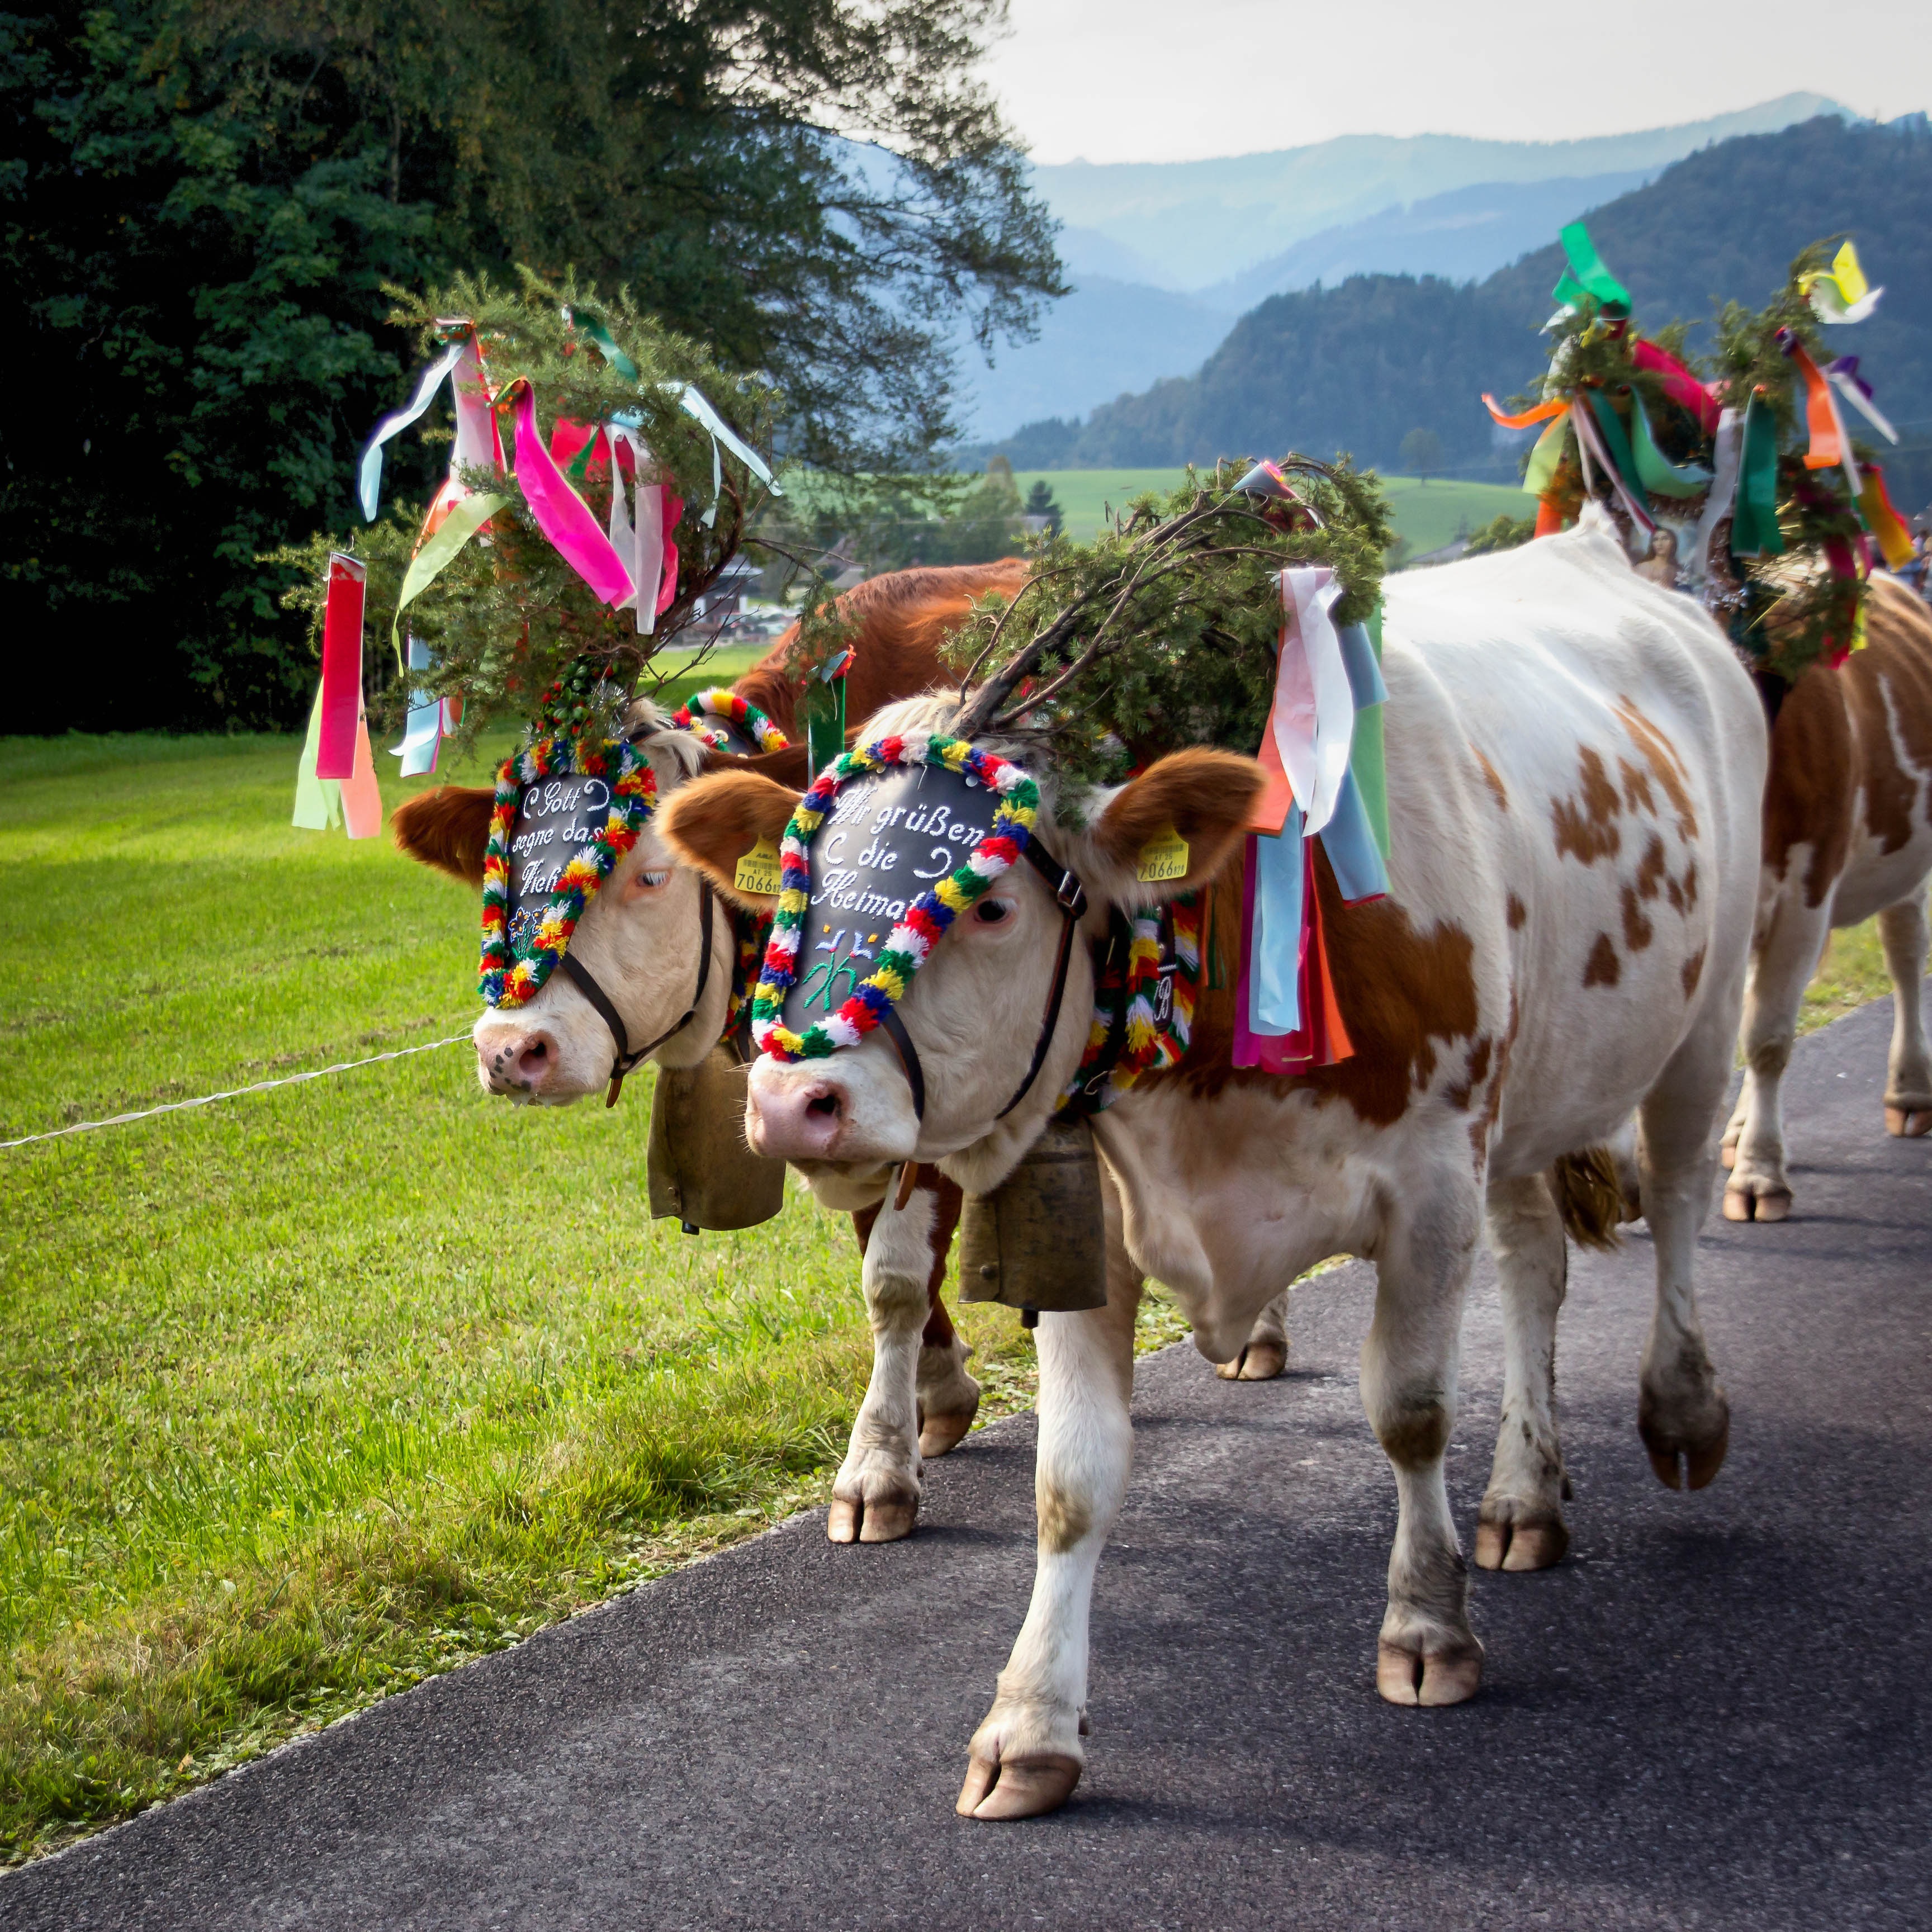
cow, mammal, agriculture, beef, cows, animals, bavaria, tradition, ruminant, alm, customs, almabtrieb, pack animal, cattle like mammal, horse like mammal